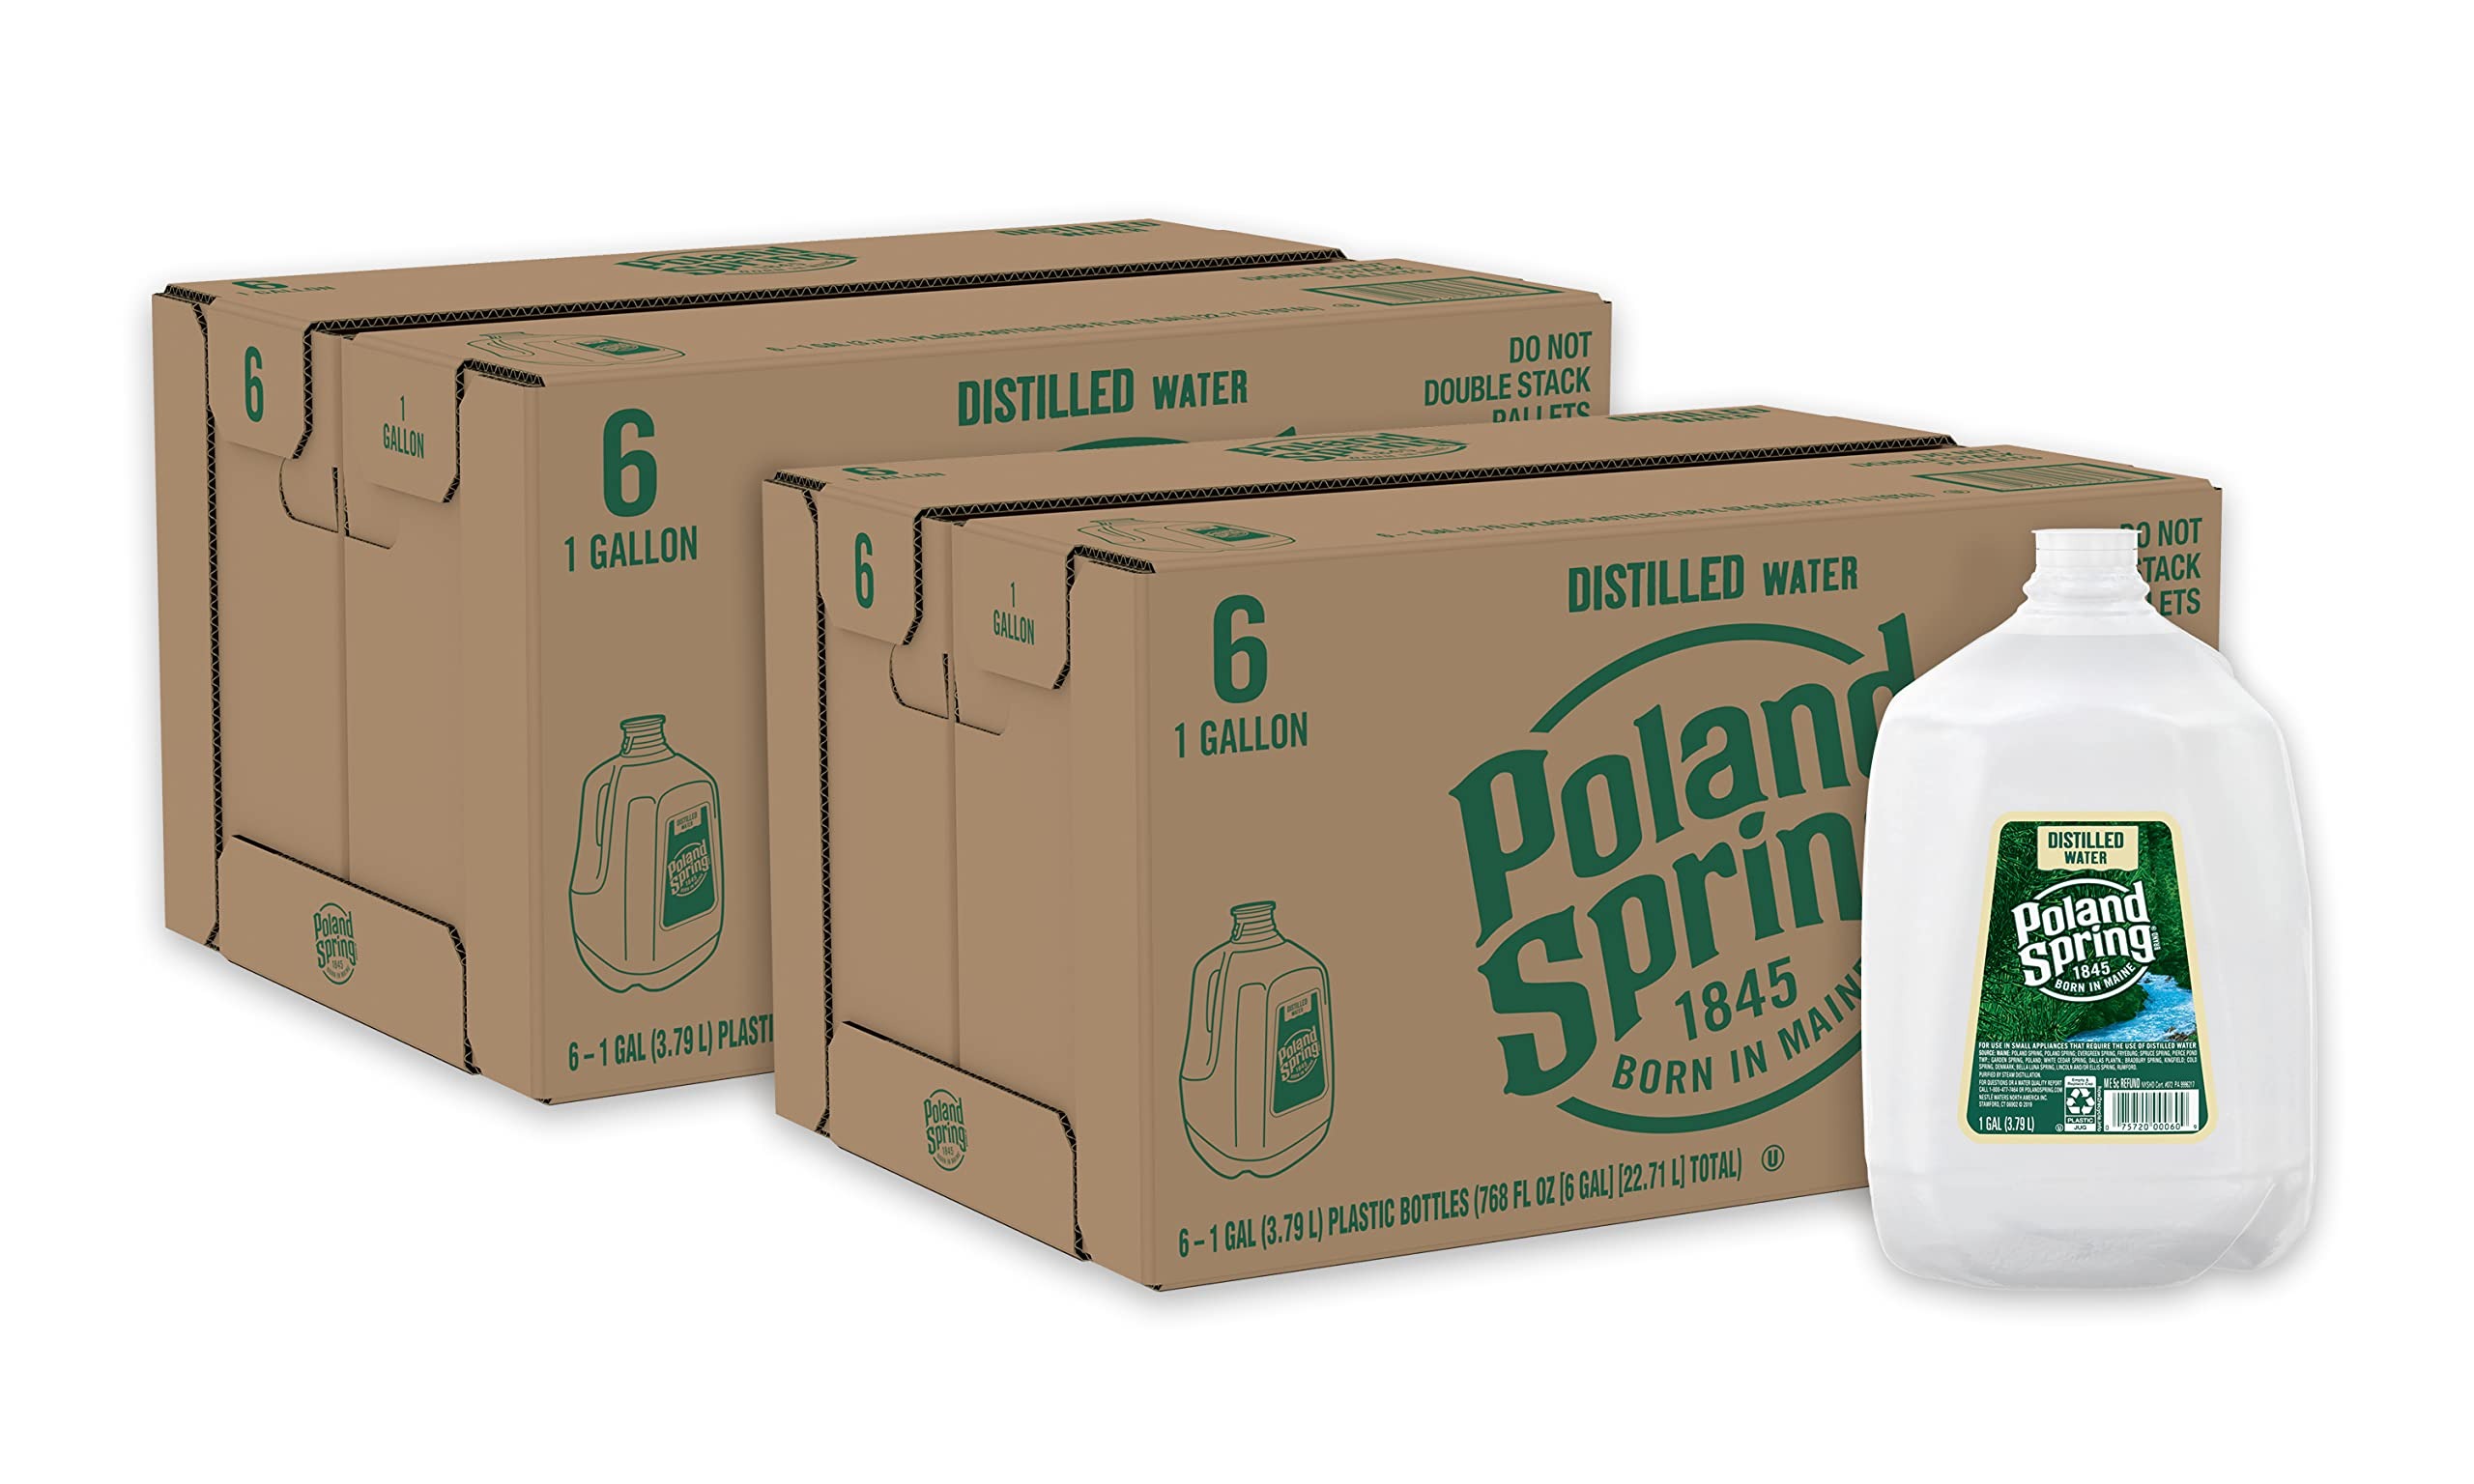
Item Name: 1 CASE - 1 gallon Poland Spring Distilled Water, 6per case
Bullet Point: 1 CASE - 1 Gallon Poland Spring Distilled Water, 6 per case
Value: 1536.0
Unit: Fl Oz

Price: 79.99